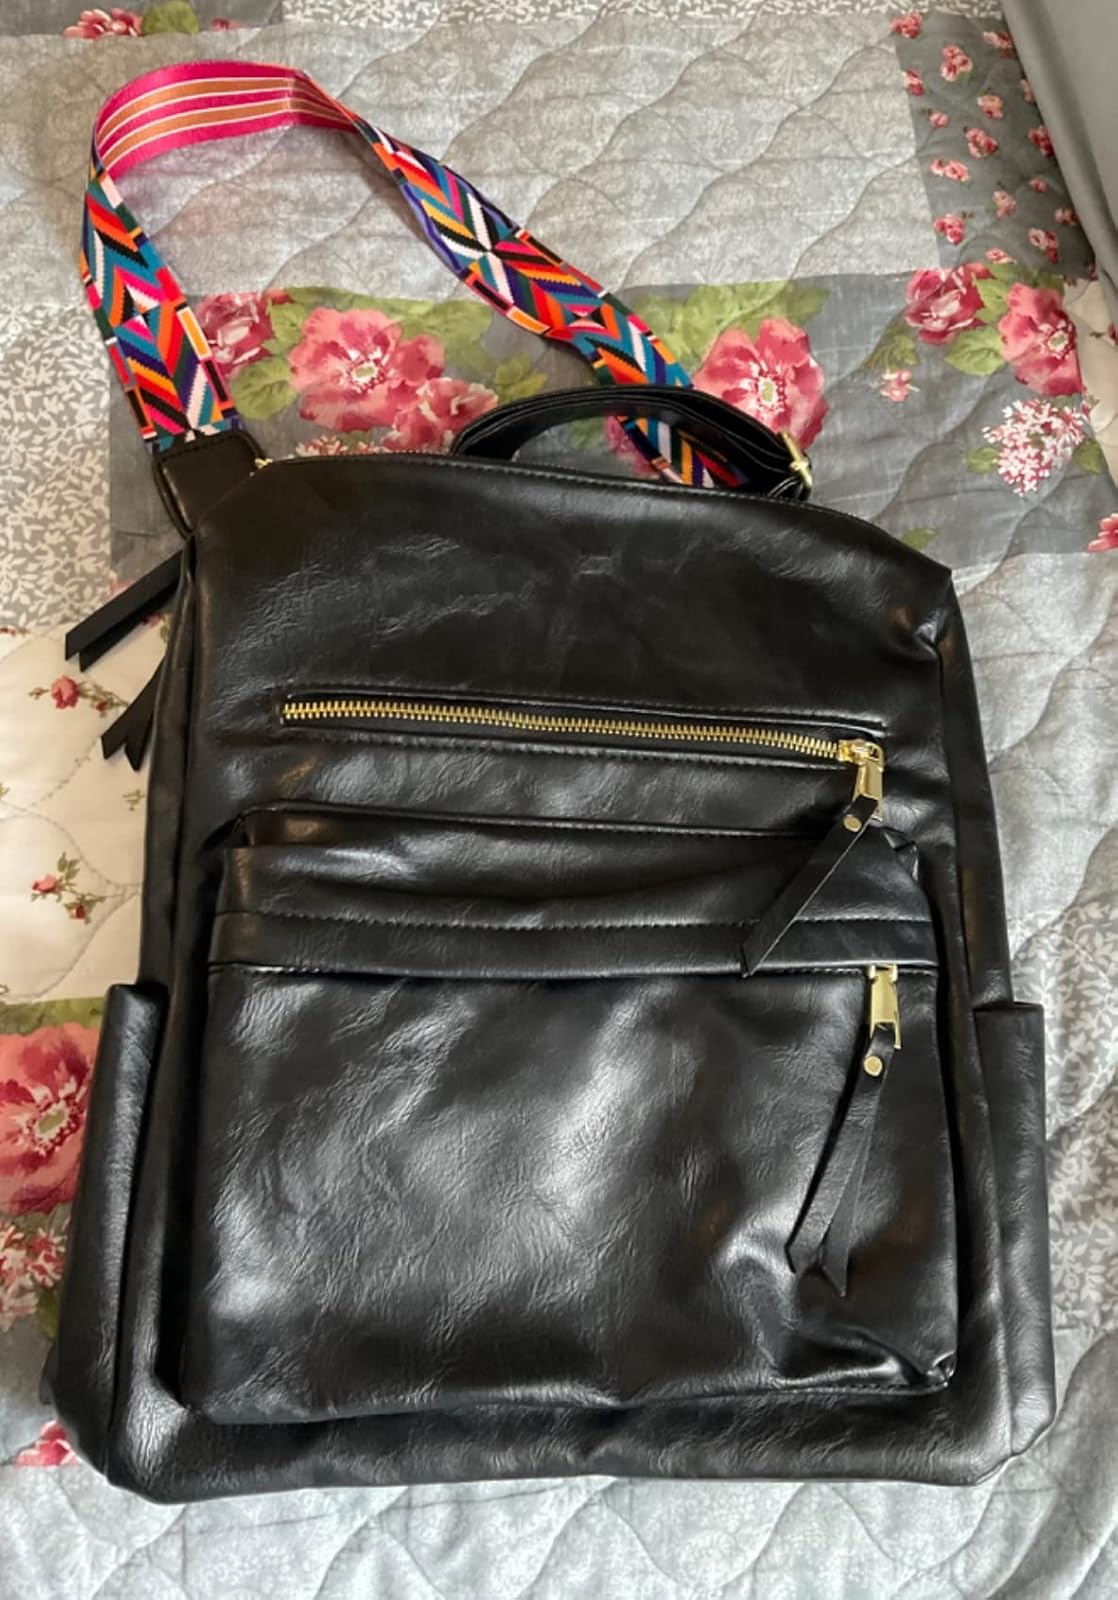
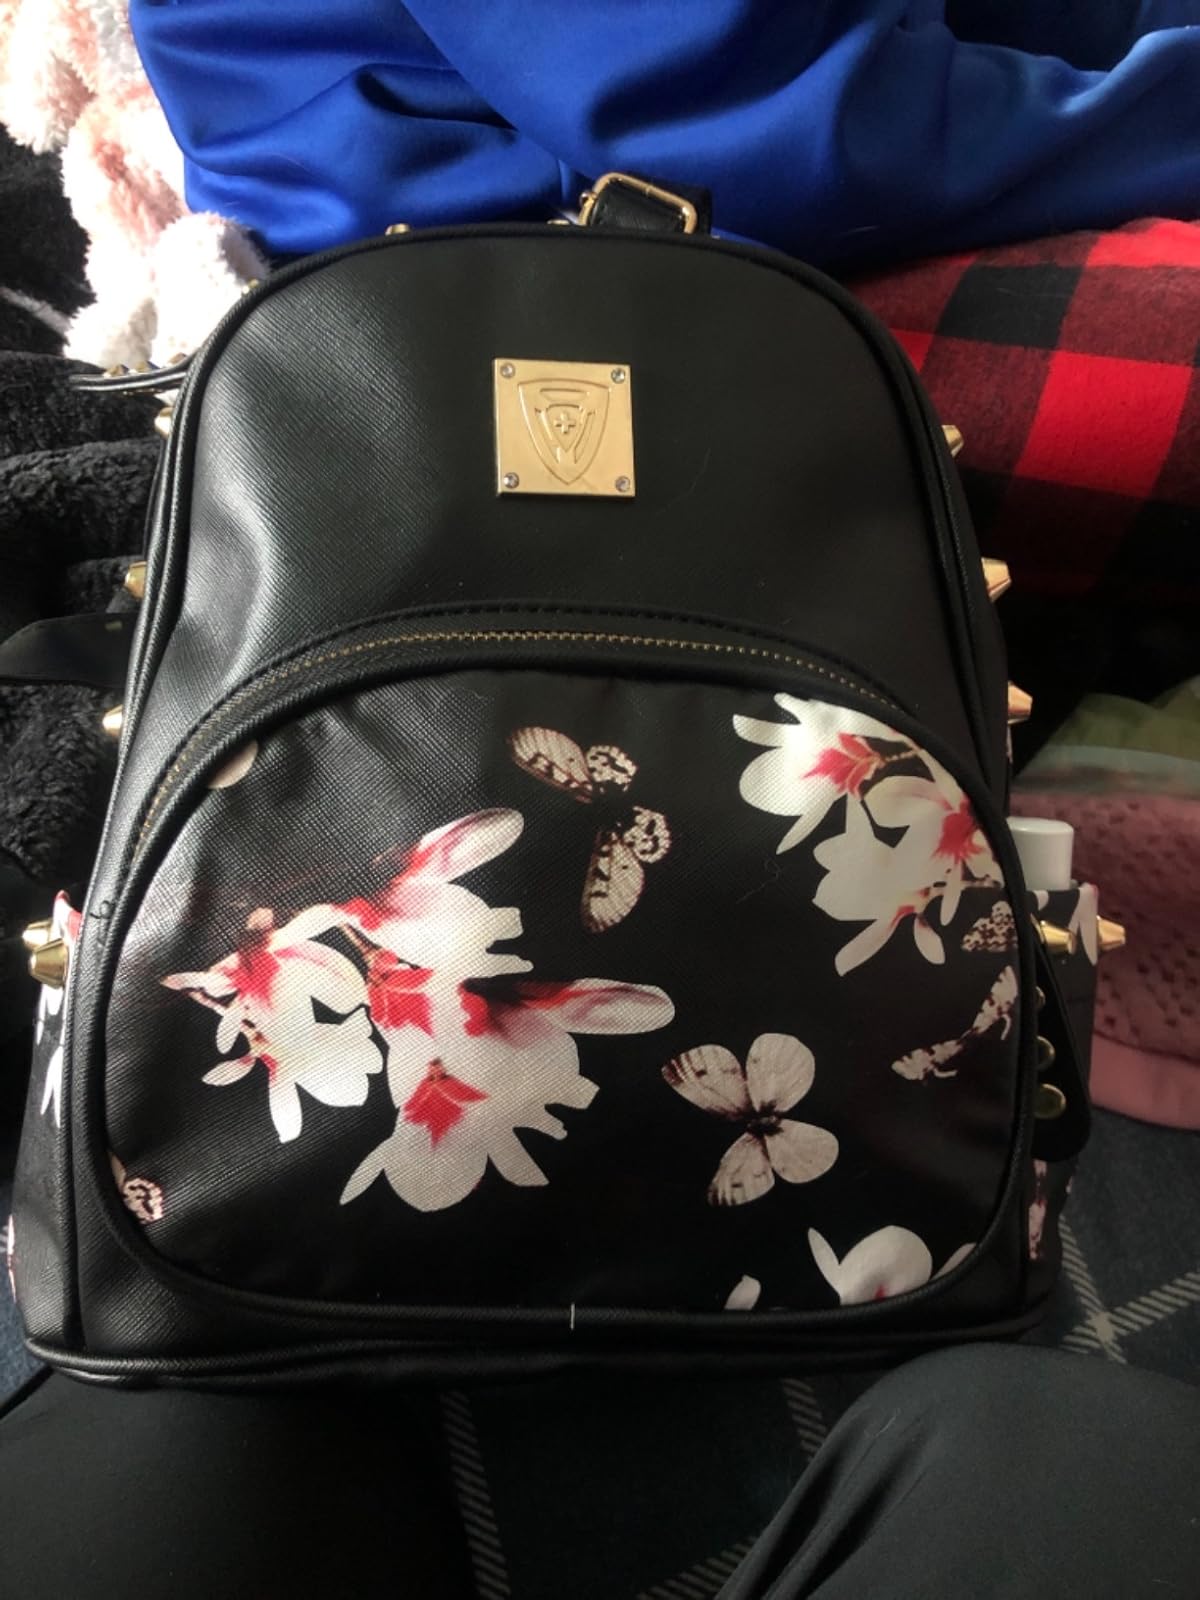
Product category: accessories_handbag
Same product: no